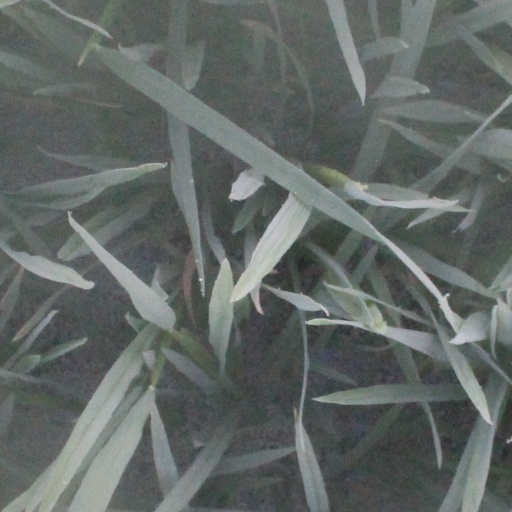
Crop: rice